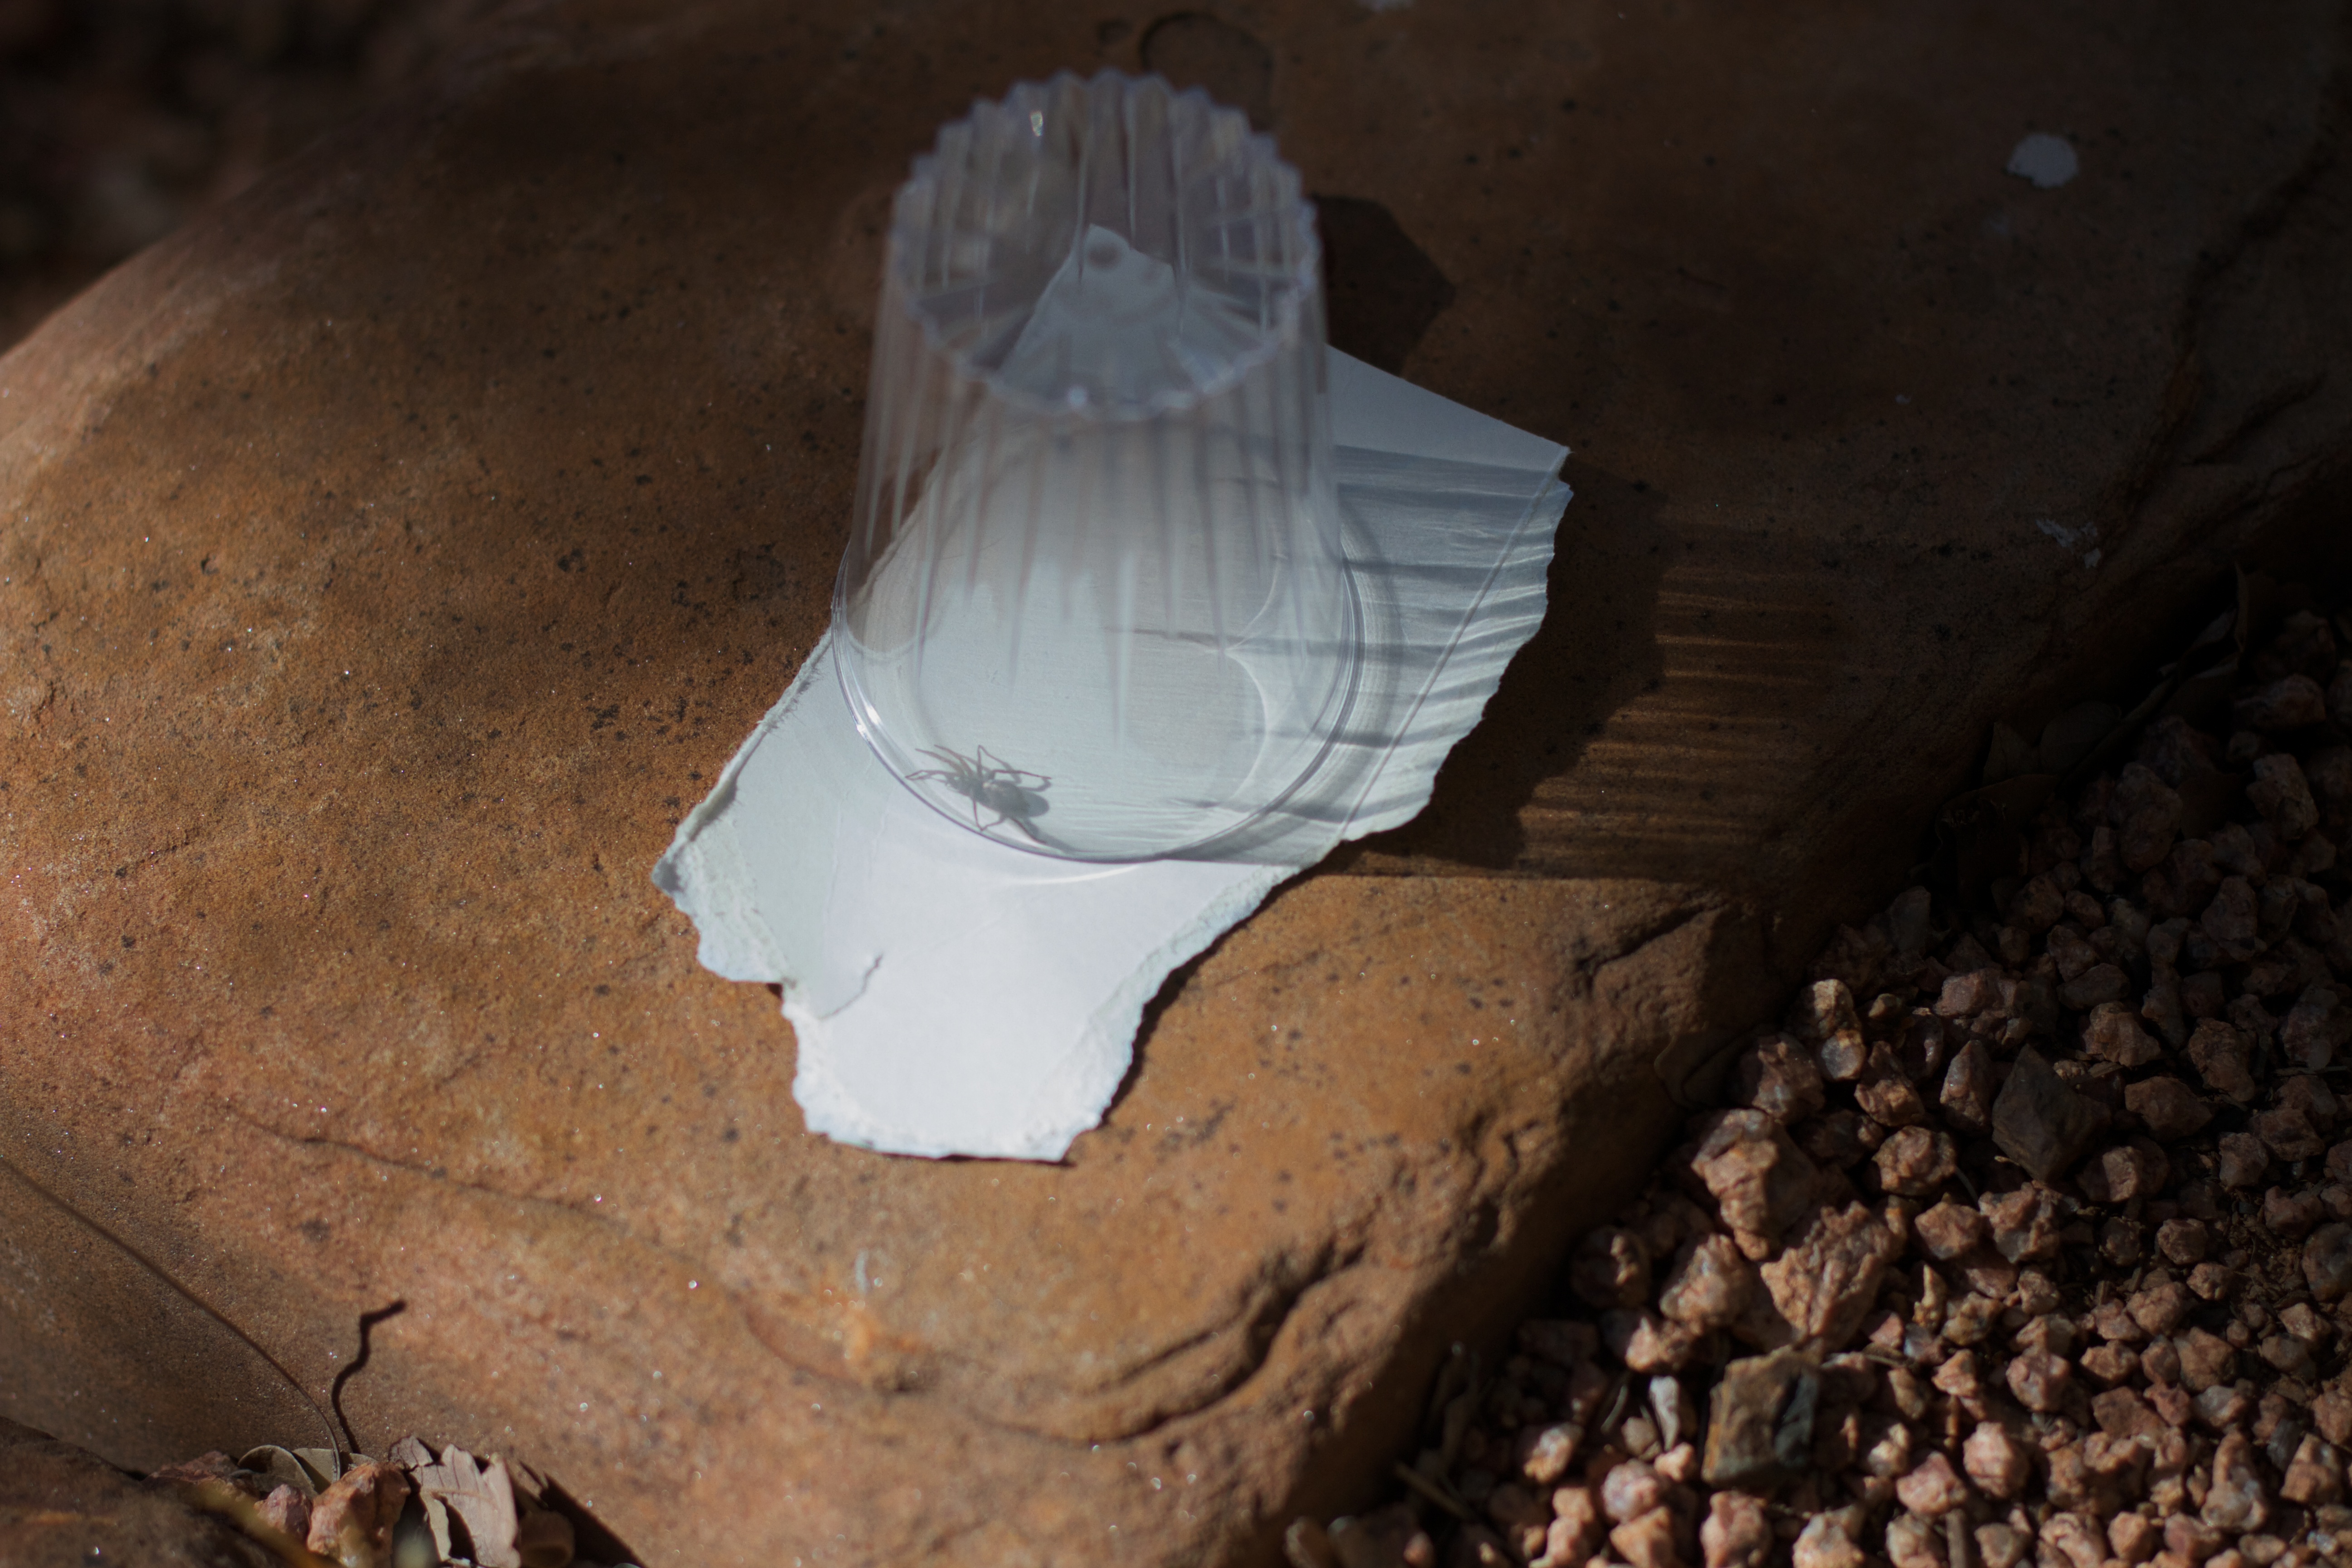
wing, wood, leaf, soil, material, strawberry, arizona